Westmalle Brewery

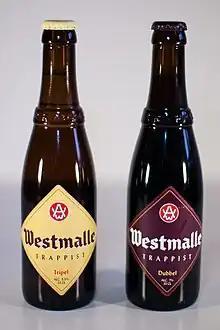
Westmalle - The 2 beers: Tripel and Dubbel

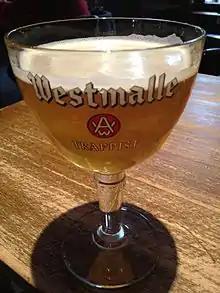
Westmalle Trappist Beer glass

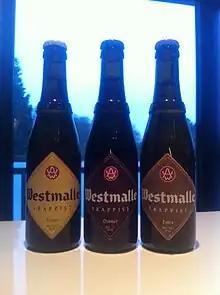
Westmalle Trappists

Westmalle Dubbel has a purple label and is a 7% abv Dubbel. '